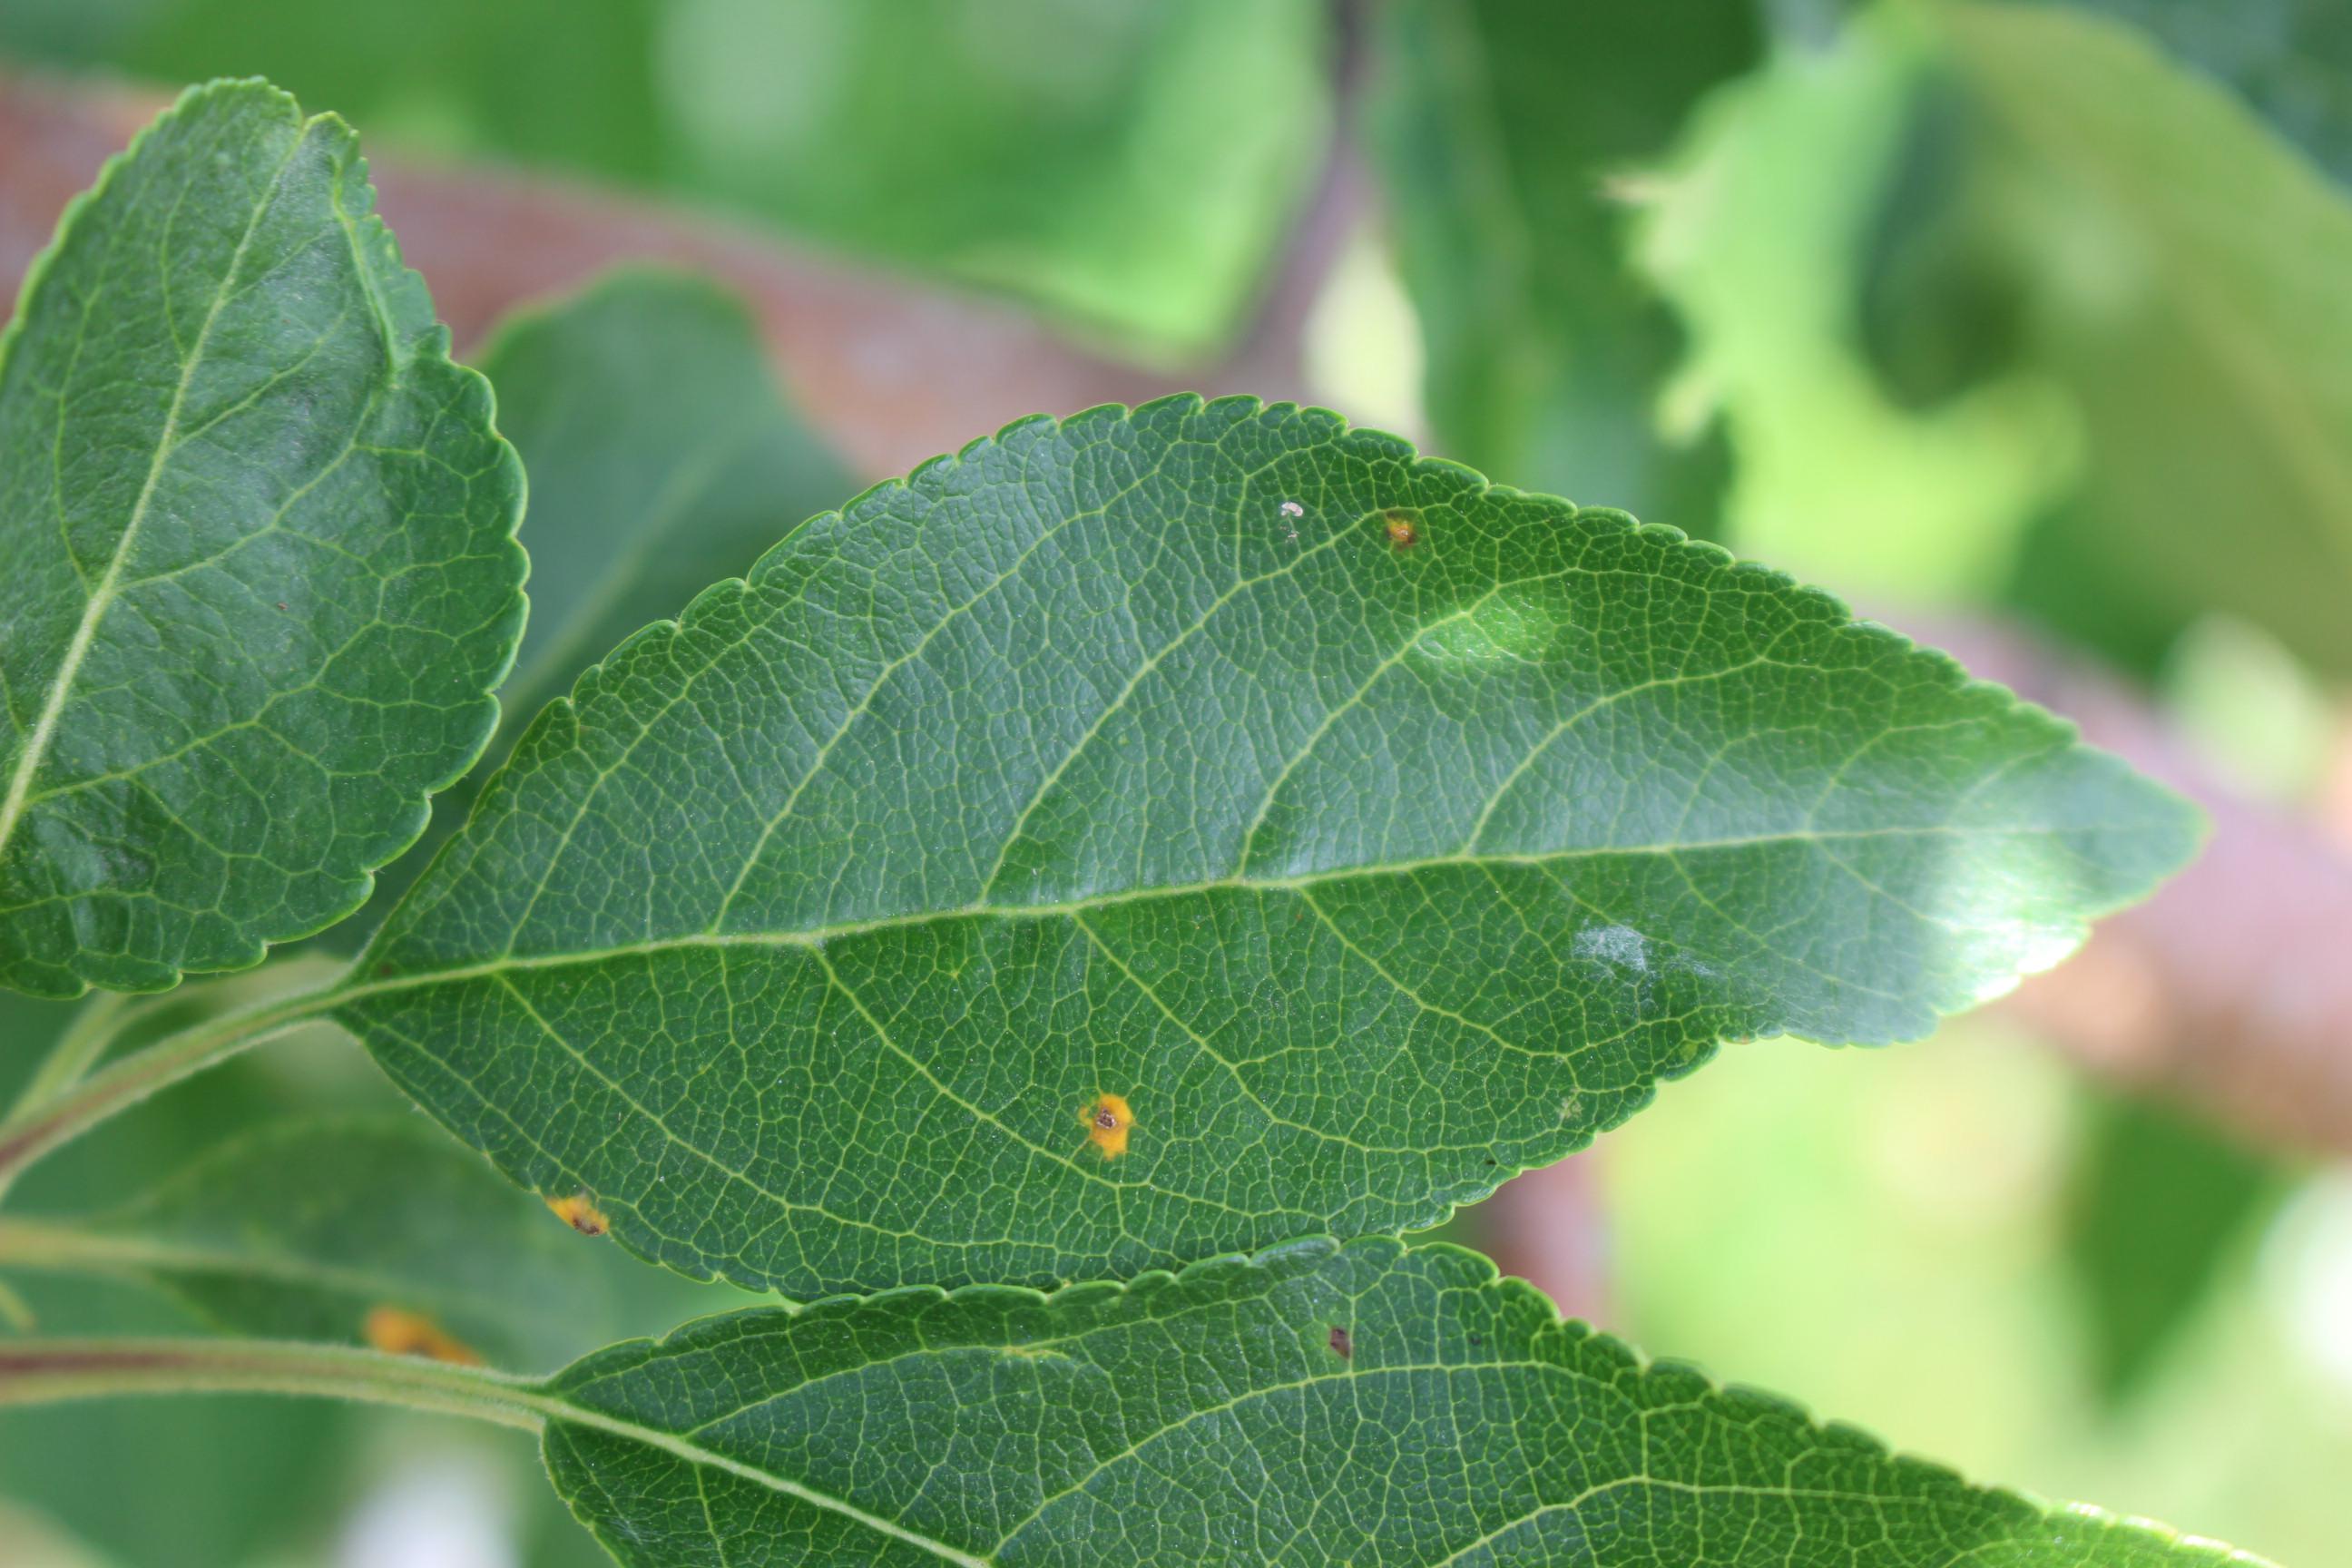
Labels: rust